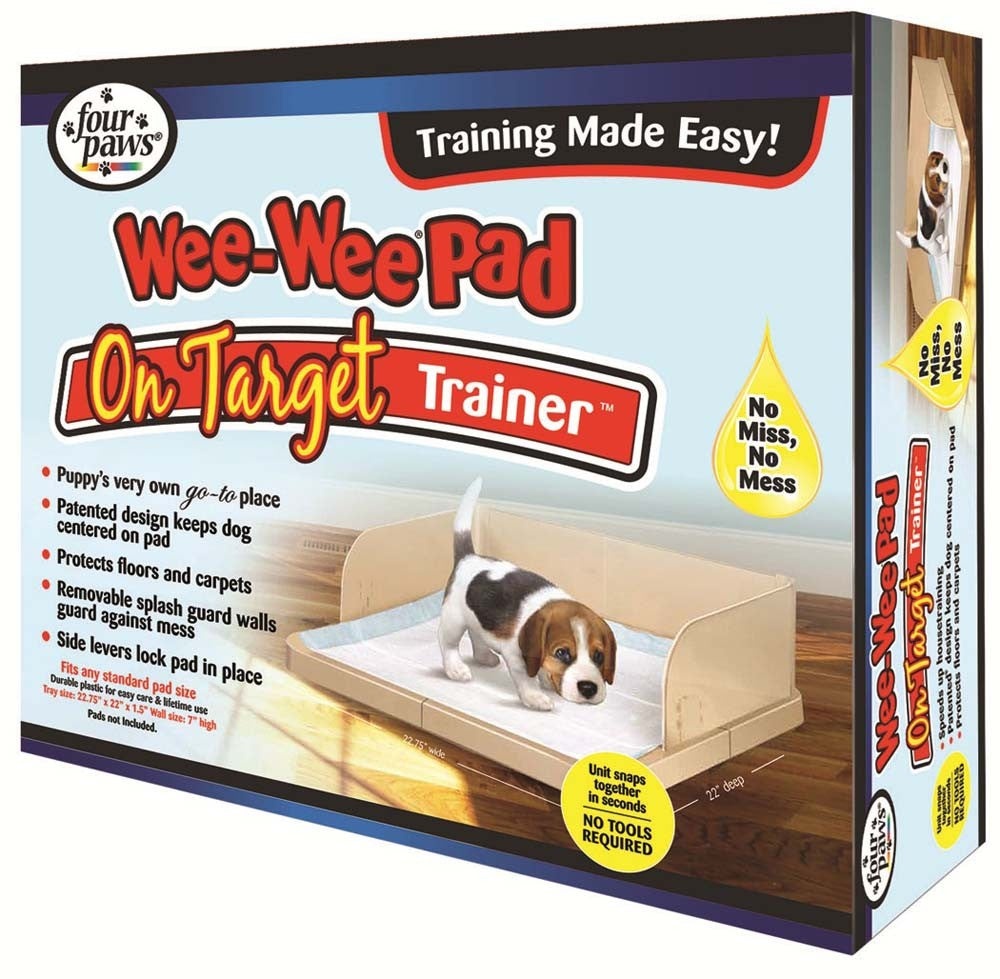
Four Paws Wee-Wee Pad On Target Trainer Dog And Puppy Training Tray
Our Four Paws wee-wee pad on target trainer is a housetraining tray for dogs and puppies that speeds up housebreaking and prevents messes caused by dogs missing the pad when they "go." this wee-wee pad tray helps keep your dog centered on the pad and properly positioned for perfect aim. The pad holder tray features built-in clamps that keep any standard potty pad firmly in place and secure from playful puppies or slippery floors and carpets. Made with durable plastic for easy care and lifetime use, The unit snaps securely together in seconds. Tray measures 22.75"L x 22"W x 1.5"H with 7" High removable walls to prevent splashing. Pads sold separately. Wee-wee pads provide worry-free indoor puppy housetraining|Puppy tray prevents messes by keeping your pup perfectly positioned every time|Fits any standard puppy training pad size and snaps together in seconds|Puppy pad tray made of durable Plastic for easy cleanup and lifetime use br/>Sold in Quantity of: 1
Brand: VILC
Category: Animals & Pet Supplies > Pet Supplies > Pet Training Aids > Pet Training Pad Holders > Grid-Top Pad Holders